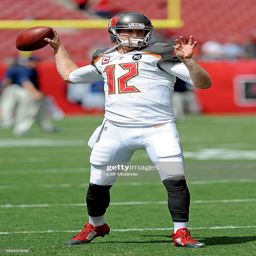
# warms up before the game against sports team .